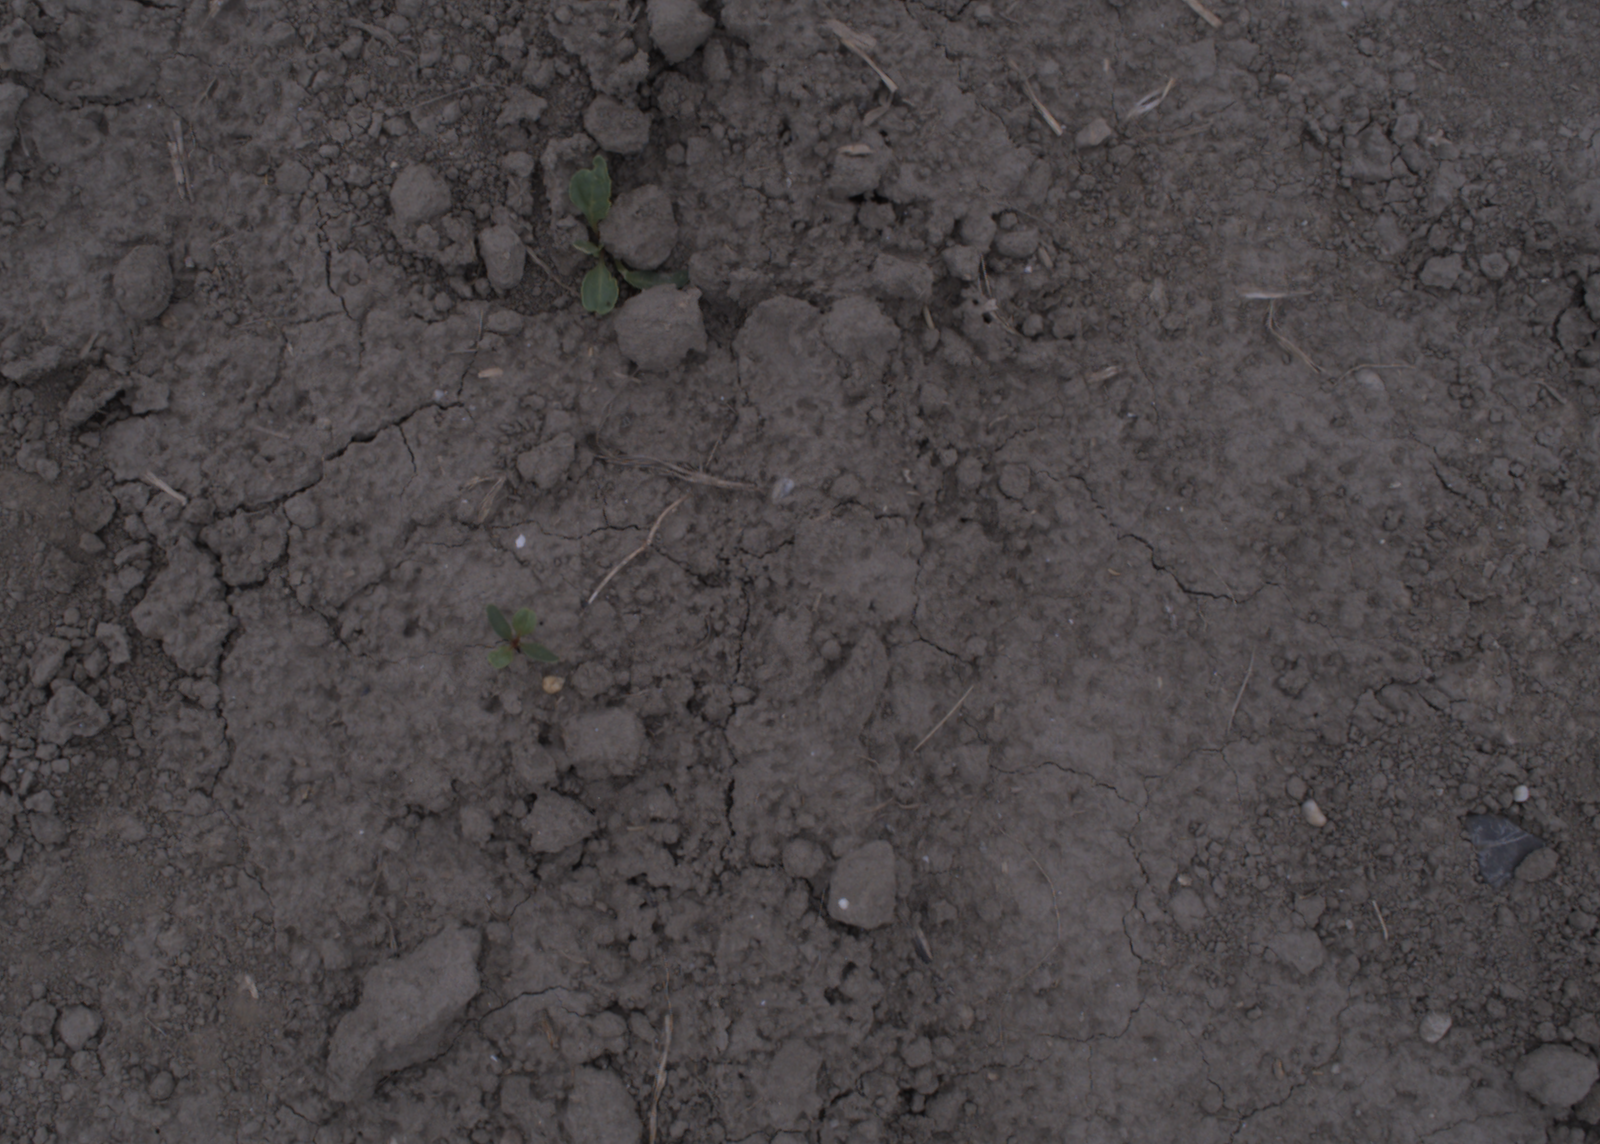
Capture date: 17.08.2020 10:50:02
Weather: cloudy
Wind: light
Seeding date: 21.07.2020
Plant canopy height (mm): 910